David Barrufet

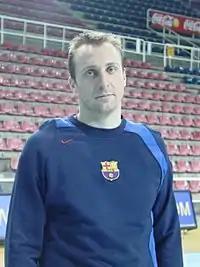
Barrufet, FC Barcelona keeper

David Barrufet Bofill (born 4 June 1970 in Barcelona, Spain) is a former Spanish handball goalkeeper and current handball coach. Until 2021 he had the record for most matches for the Spanish national team until he was overtaken by Alberto Entrerríos. He played his entire career for FC Barcelona.